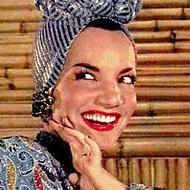
Age: 31